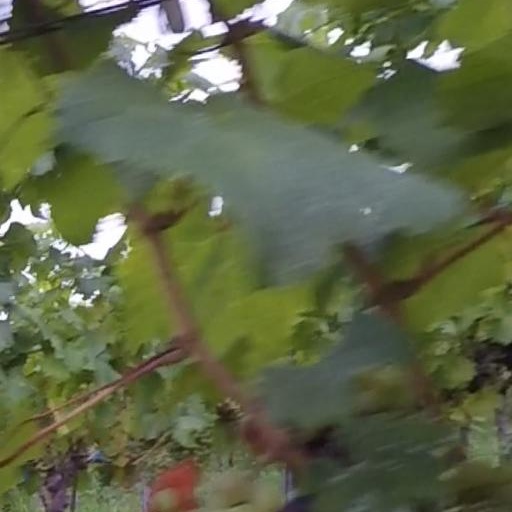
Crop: grape